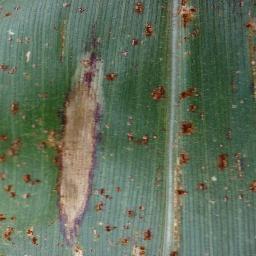
Label: Corn_(Maize)___Northern_Leaf_Blight